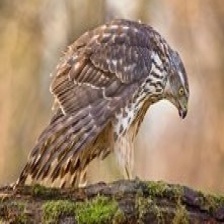
Species: NORTHERN GOSHAWK
Scientific name: ACCIPITER GENTILIS